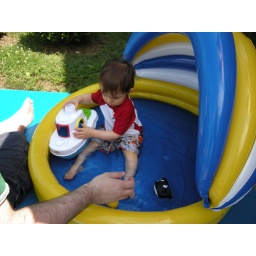
Playing with the boat from Tim and Faith, in the cute Old Navy swimsuit also from Tim and Faith...